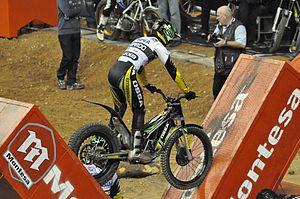
Jeroni Fajardo, né le 5 avril 1985 à Caldes de Malavella, est un pilote espagnol de sport motocycliste. Il concourt dans la discipline du trial, épreuve qui consiste à franchir des obstacles.